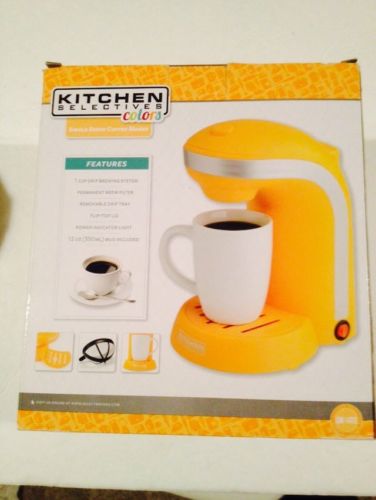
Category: coffee maker